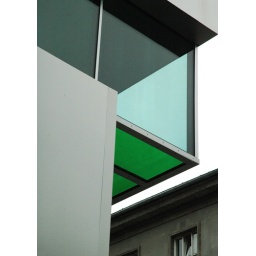
A glass cantilever in Rem Koolhaas' Dutch Embassy in Berlin. Its also pretty impressive standing up there =)